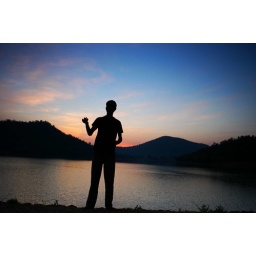
silhouette of boy flying kite at sunset with twilight colours reflecting in sky and lake waters in backdrop